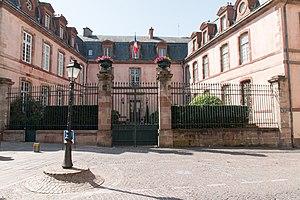
Rodez est une commune française du Midi de la France, au nord-est de Toulouse. Elle est la préfecture du département de l'Aveyron en région Occitanie, siège de Rodez Agglomération, de la première circonscription de l'Aveyron ainsi que du conseil départemental de l'Aveyron.